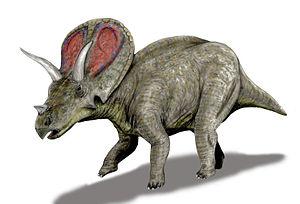
Torosaurus est un genre éteint de dinosaures herbivores cératopsiens ayant vécu à la fin du Crétacé supérieur en Amérique du Nord, il y a entre 68 et 66 millions d'années.
La formation de Lance est une formation sédimentaire détritique datant de la fin du Crétacé supérieur, soit il y a environ entre 69 et 66 Ma. Elle est célèbre pour sa faune fossile de vertébrés qui témoignent de la vie continentale au Crétacé supérieure, juste avant la grande extinction de la fin du Crétacé, intervenue il y a 66 Ma.